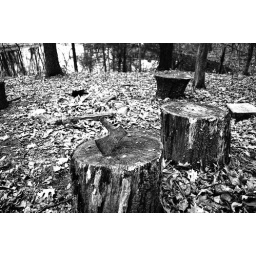
The same friend's property. I converted it to black and white in Photoshop.